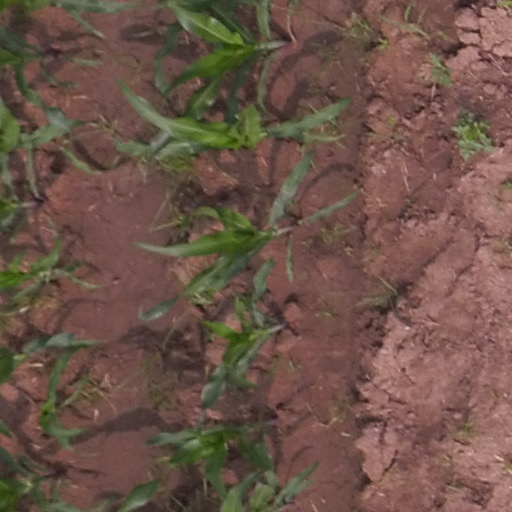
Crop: maize; corn